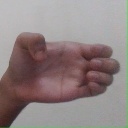
अक्षर: ख